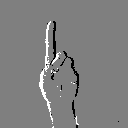
ASL letter: d